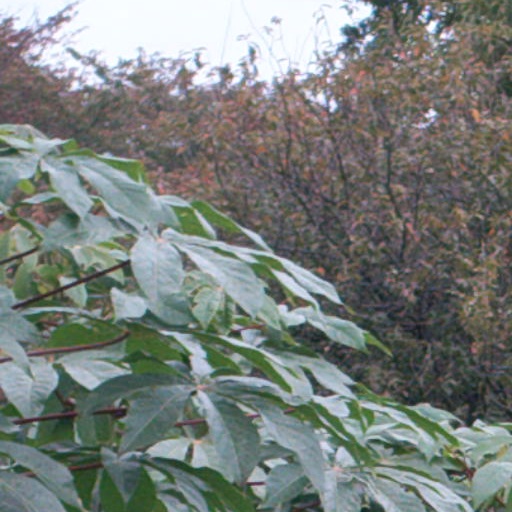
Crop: cassava